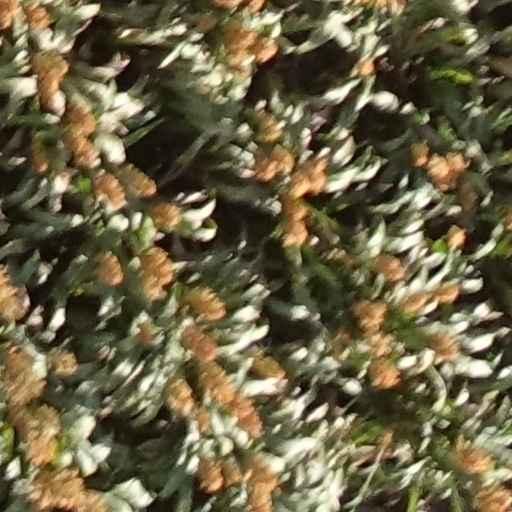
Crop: sorghum